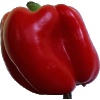
Label: Pepper Red 1